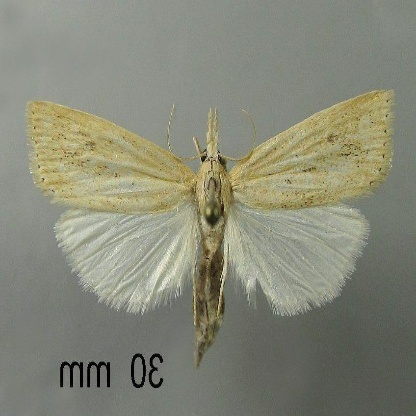
Nhãn: Sâu đục thân (Sọc nâu )( Chilo suppressalis )